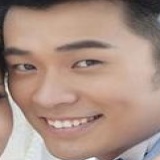
diễn viên Trần Hách